Tláloc

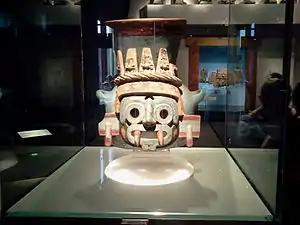
Tláloc effigy vessel; 1440–1469; painted earthenware; height: 35 cm (1 in.); (Mexico City). One side of the Aztecs' great temple, the , was dedicated to the storm god , the pyramid-temple symbolizing his mountain-cave abode. This jar, covered with stucco and painted blue, is adorned with the visage of , identified by his coloration, ringed eyes and jaguar teeth; the Aztecs likened the rumble of thunder to the feline's growl

Archaeological evidence indicates Tláloc was worshipped in Mesoamerica before the Aztecs even settled there in the 13th century AD. He was a prominent god in Teotihuacan at least 800 years before the Aztecs. This has led to Meso-American goggle-eyed rain gods being referred to generically as "Tláloc," although in some cases it is unknown what they were called in these cultures, and in other cases we know that he was called by a different name, e.g., the Maya version was known as Chaac and the Zapotec deity as Cocijo.